Clete Boyer

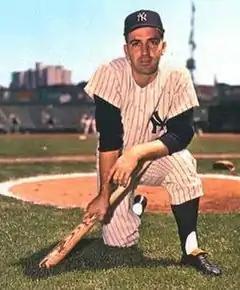
Boyer, circa 1964–66

Cletis Leroy "Clete" Boyer (February 9, 1937 – June 4, 2007) was an American professional baseball third baseman — who occasionally played shortstop and second base — in Major League Baseball (MLB) for the Kansas City Athletics (1955–57), New York Yankees (1959–66), and Atlanta Braves (1967–71). Boyer also spent four seasons with the Taiyō Whales of Nippon Professional Baseball (NPB). In his 16-year big league career, Boyer hit 162 home runs, with 654 runs batted in (RBI), and a .242 batting average, in 1,725 games played.